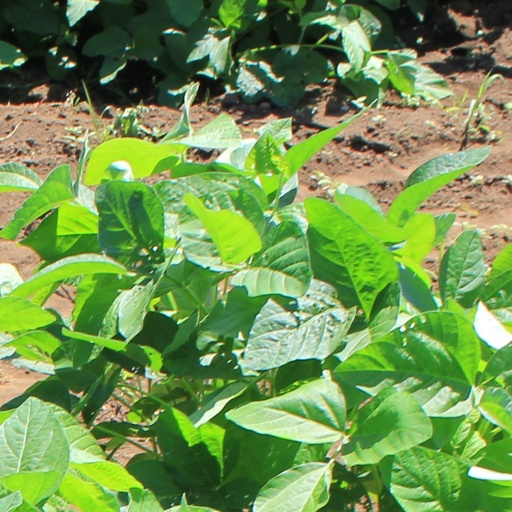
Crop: soybean